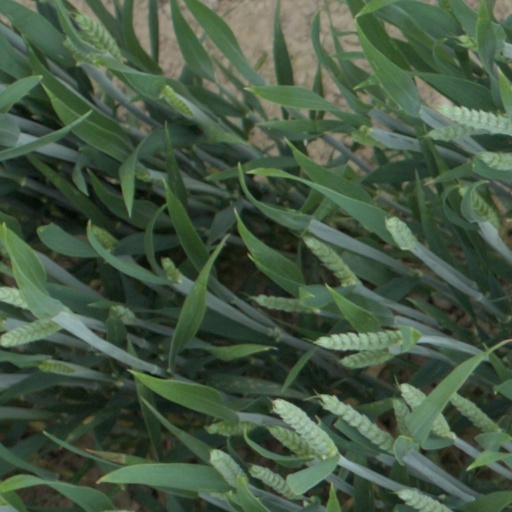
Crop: wheat